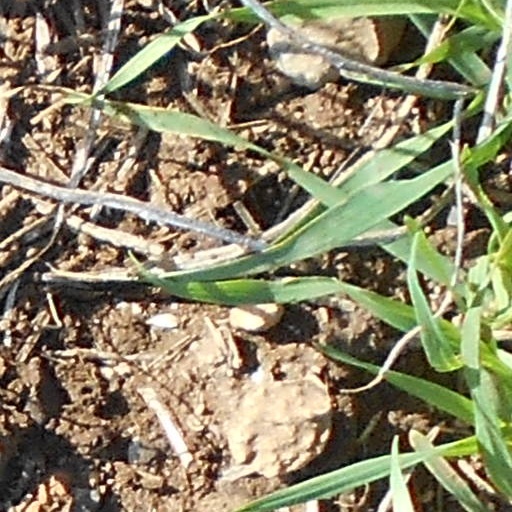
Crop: wheat